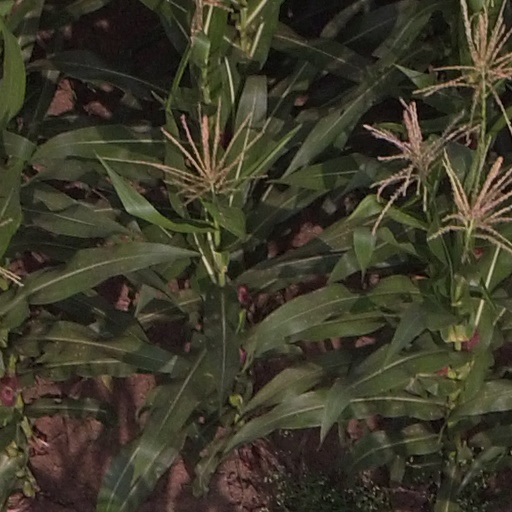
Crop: maize; corn